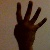
The image shows a hand gesture representing the number 4 in Indian Sign Language.